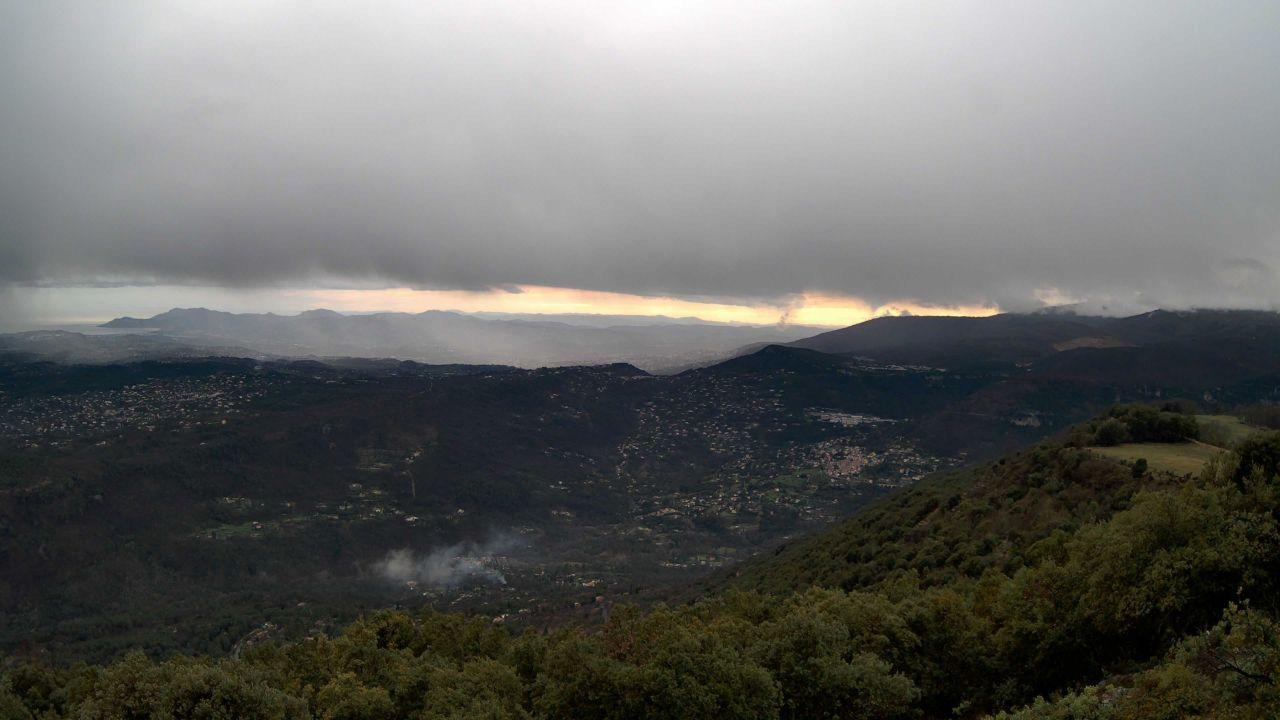
Fire: no
Smoke: yes